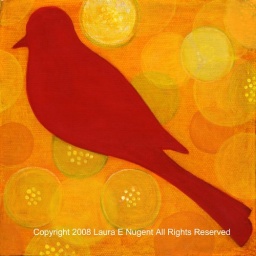
Laura Nugent, Bird #2, available in 8x8x1.5 mounted print, available with white and black edge. Ready to hang.